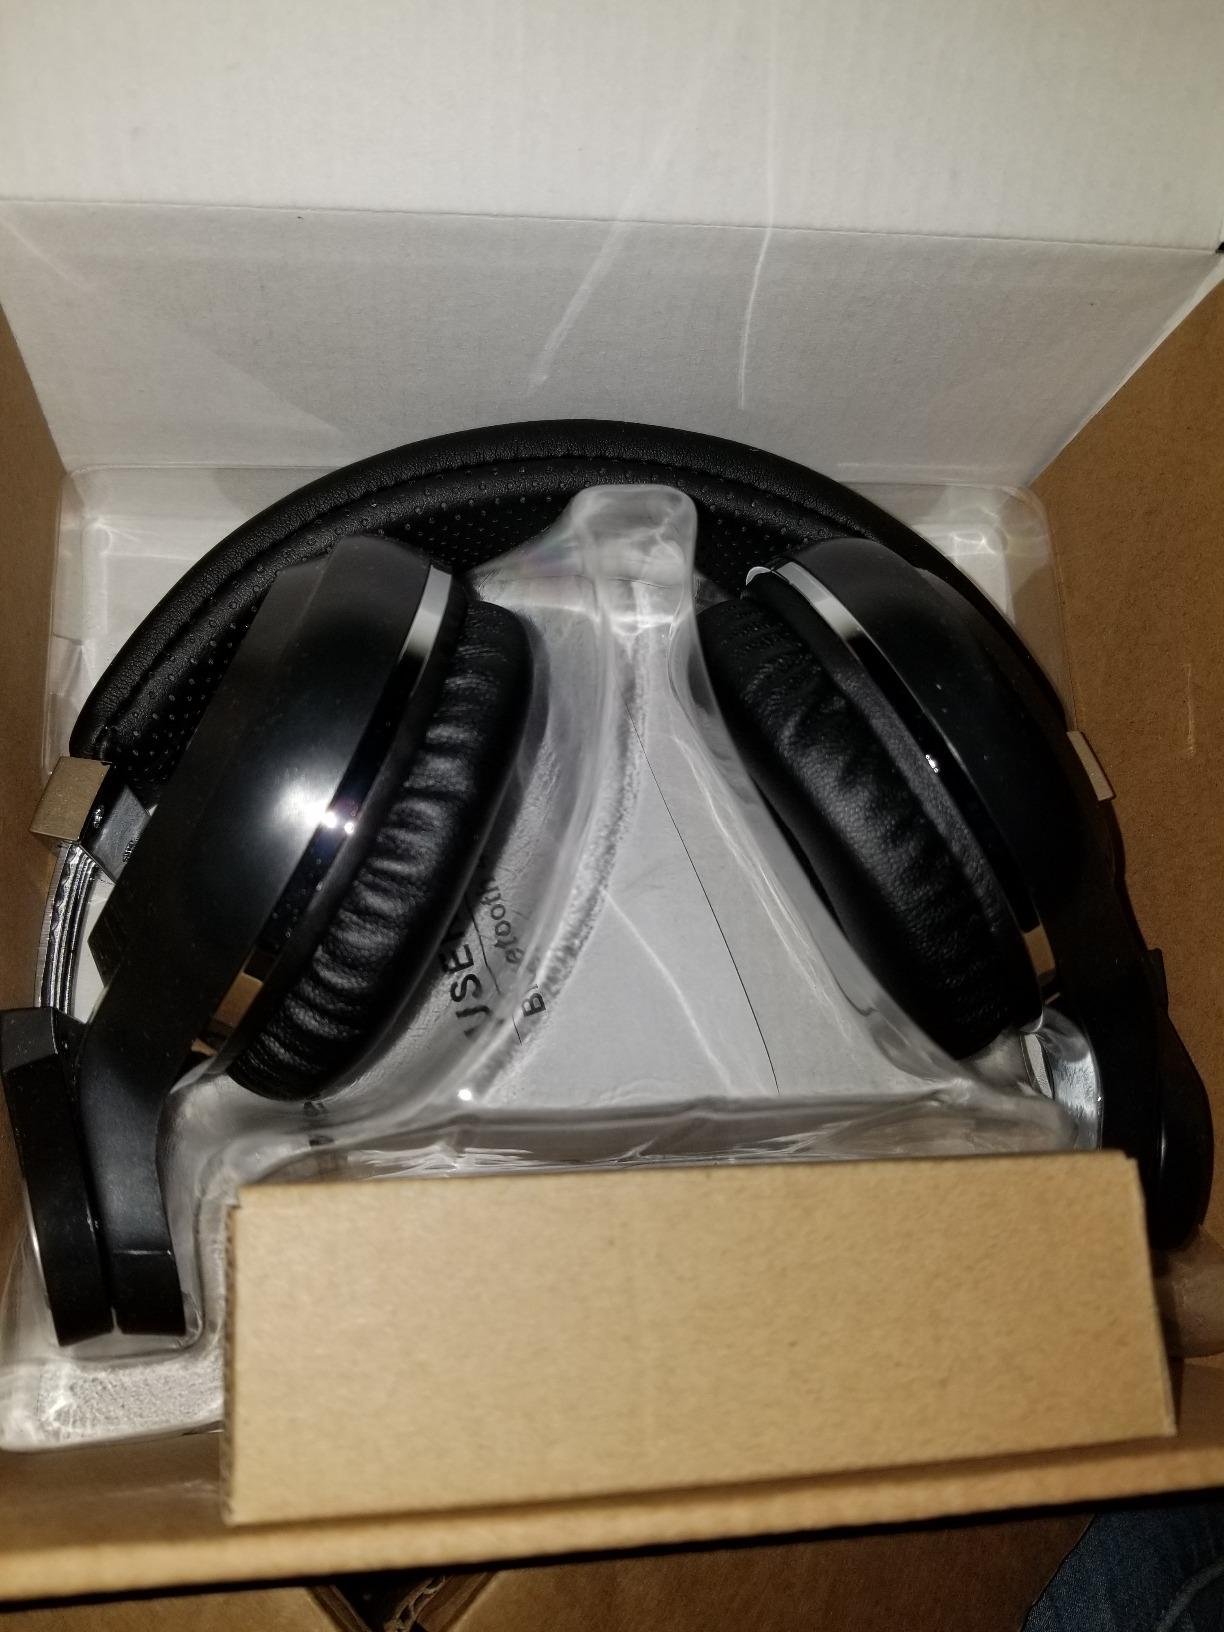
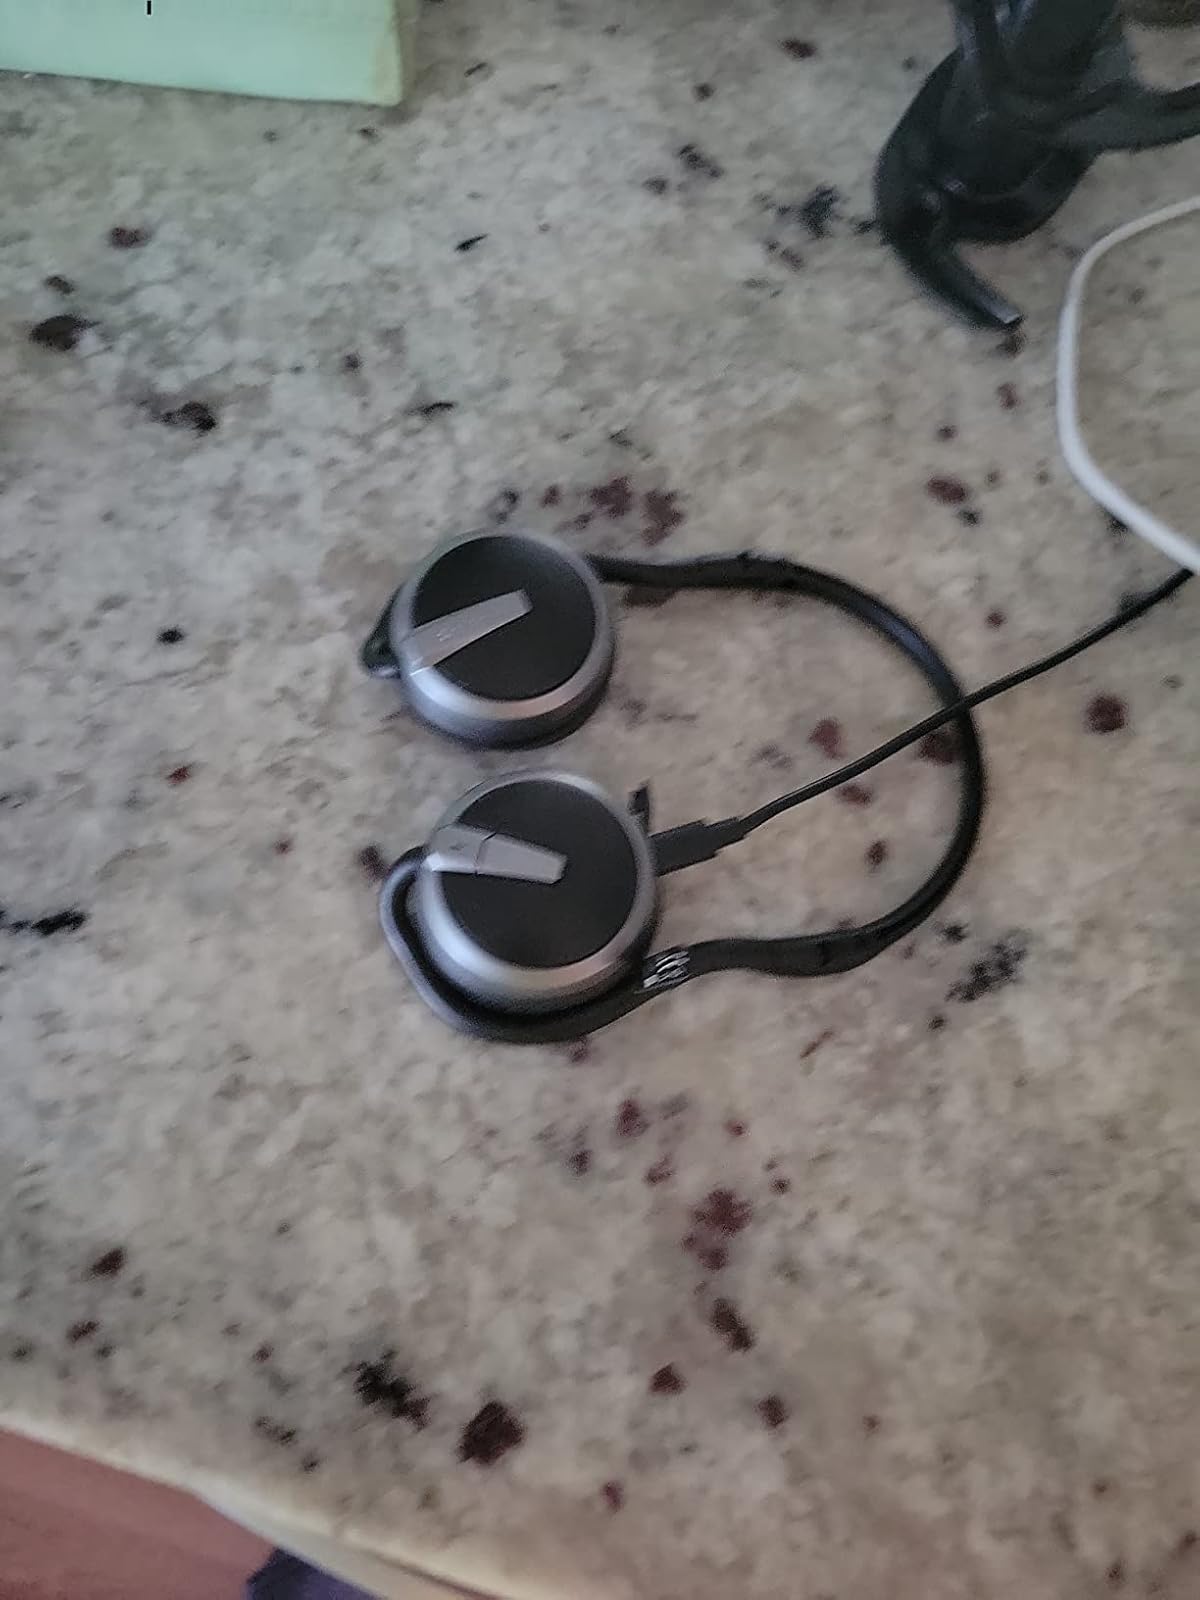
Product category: headphones
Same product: no